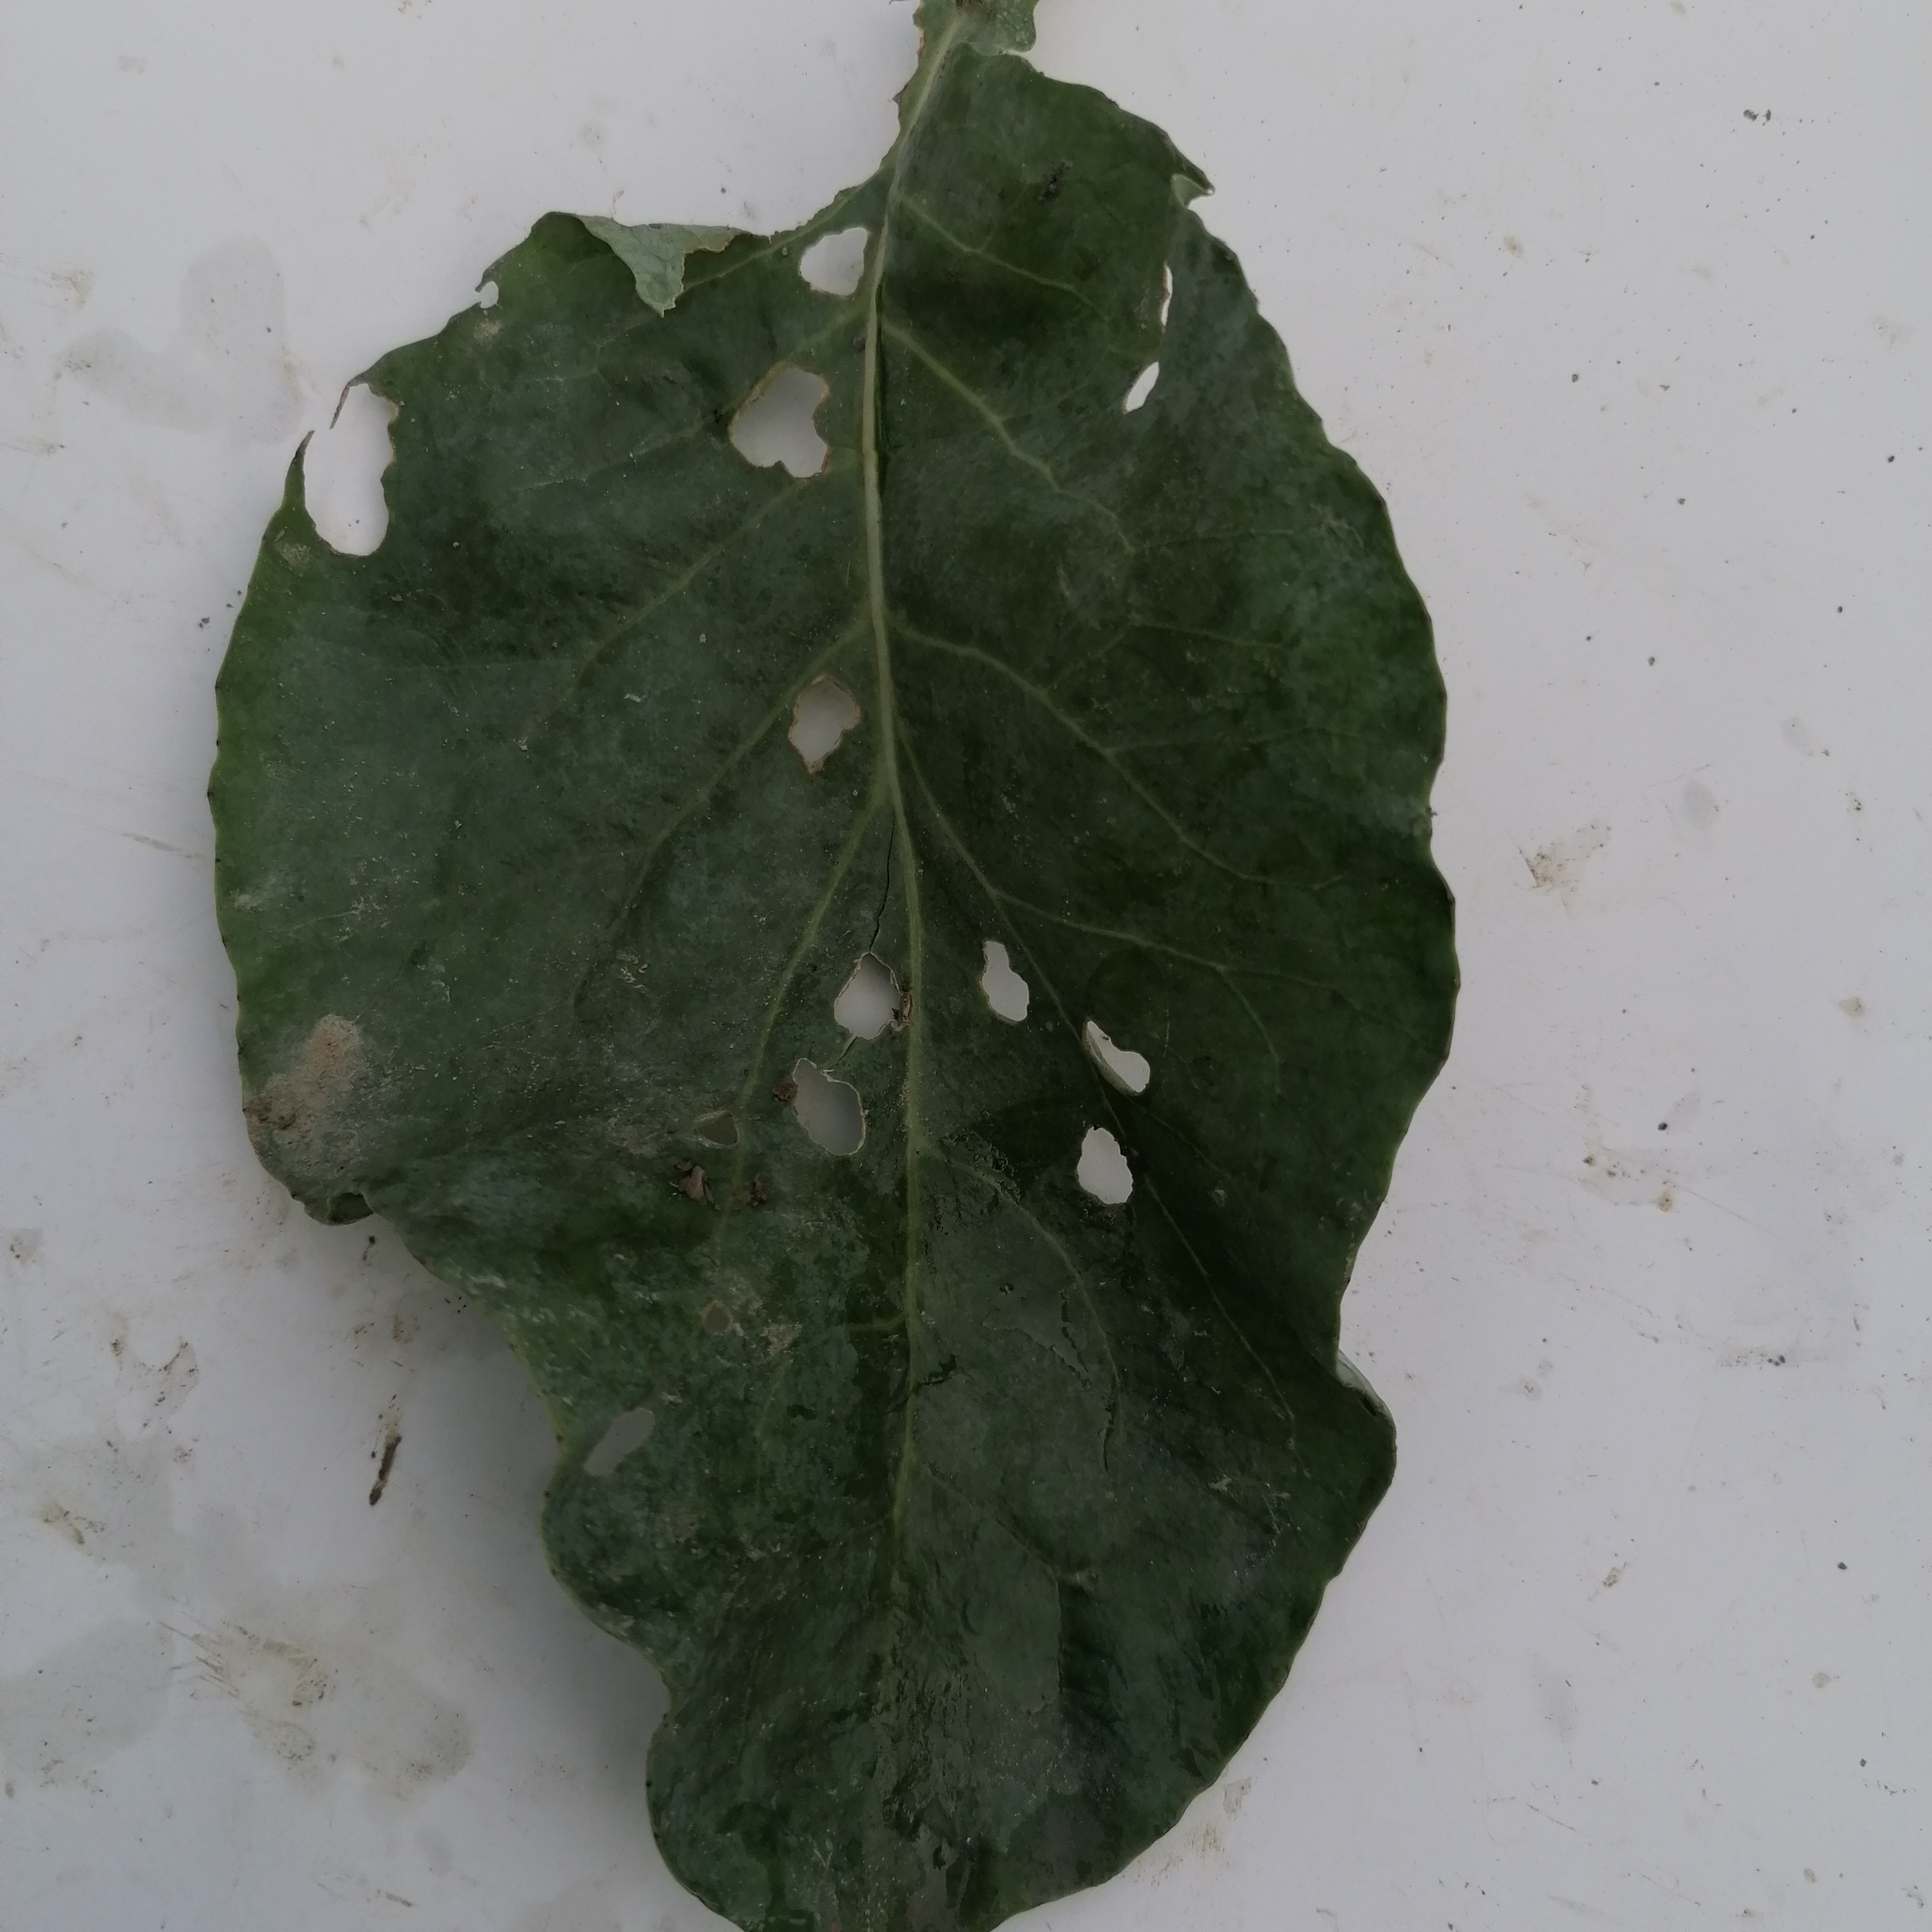
Label: Insect Hole